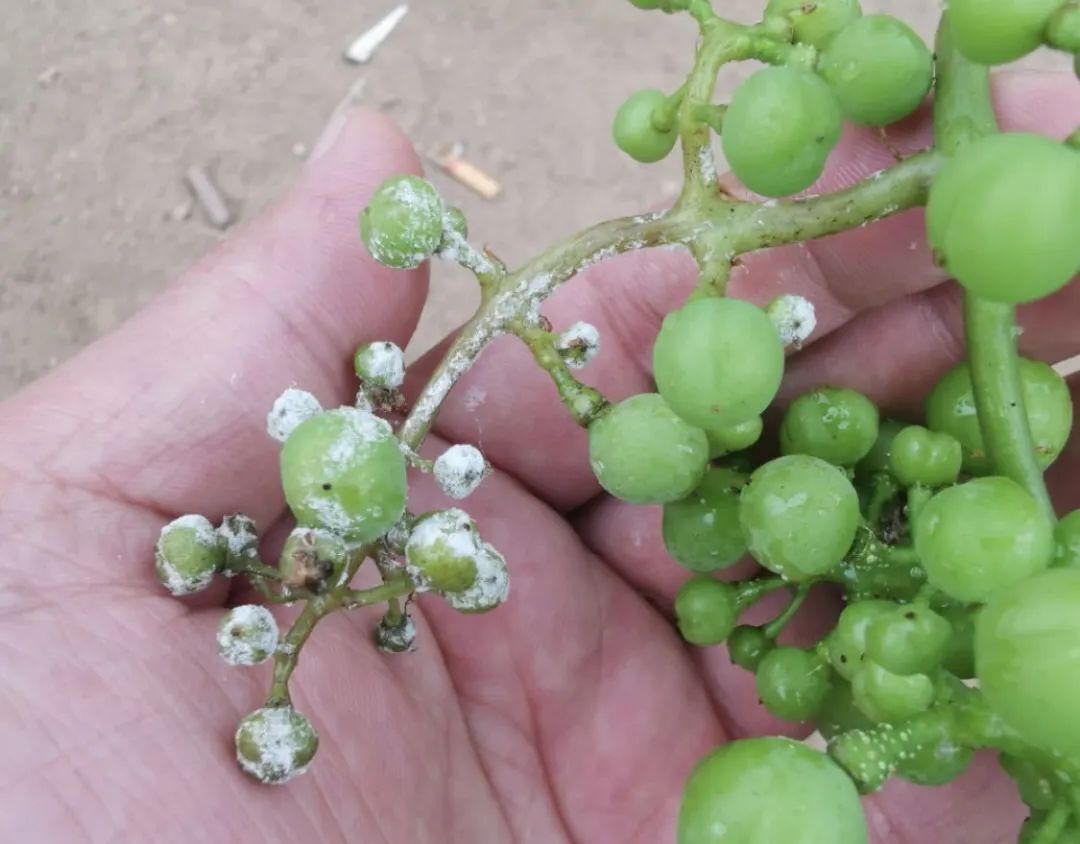
Plant: Grape
Disease: grape downy mildew